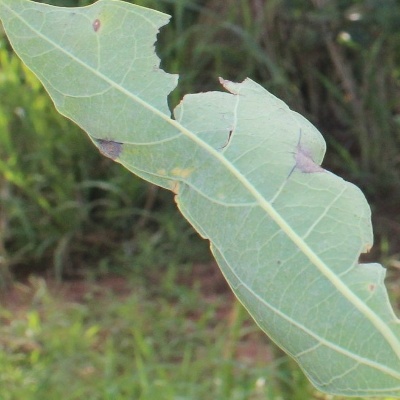
Crop: Cassava
Condition: bacterial blight